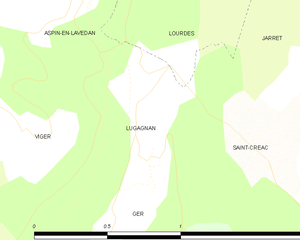
Carte des communes françaises
Lugagnan est une commune française située dans le département des Hautes-Pyrénées, en région Occitanie.